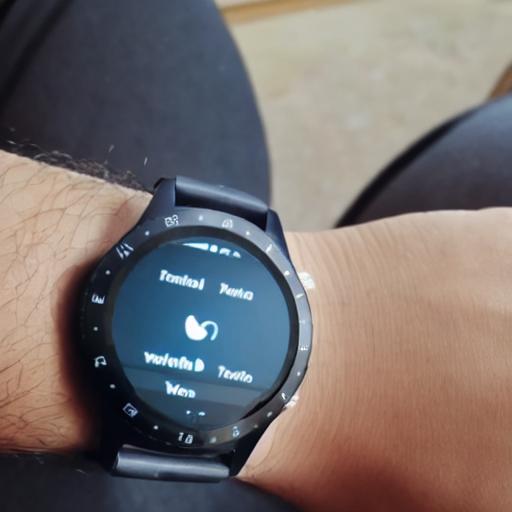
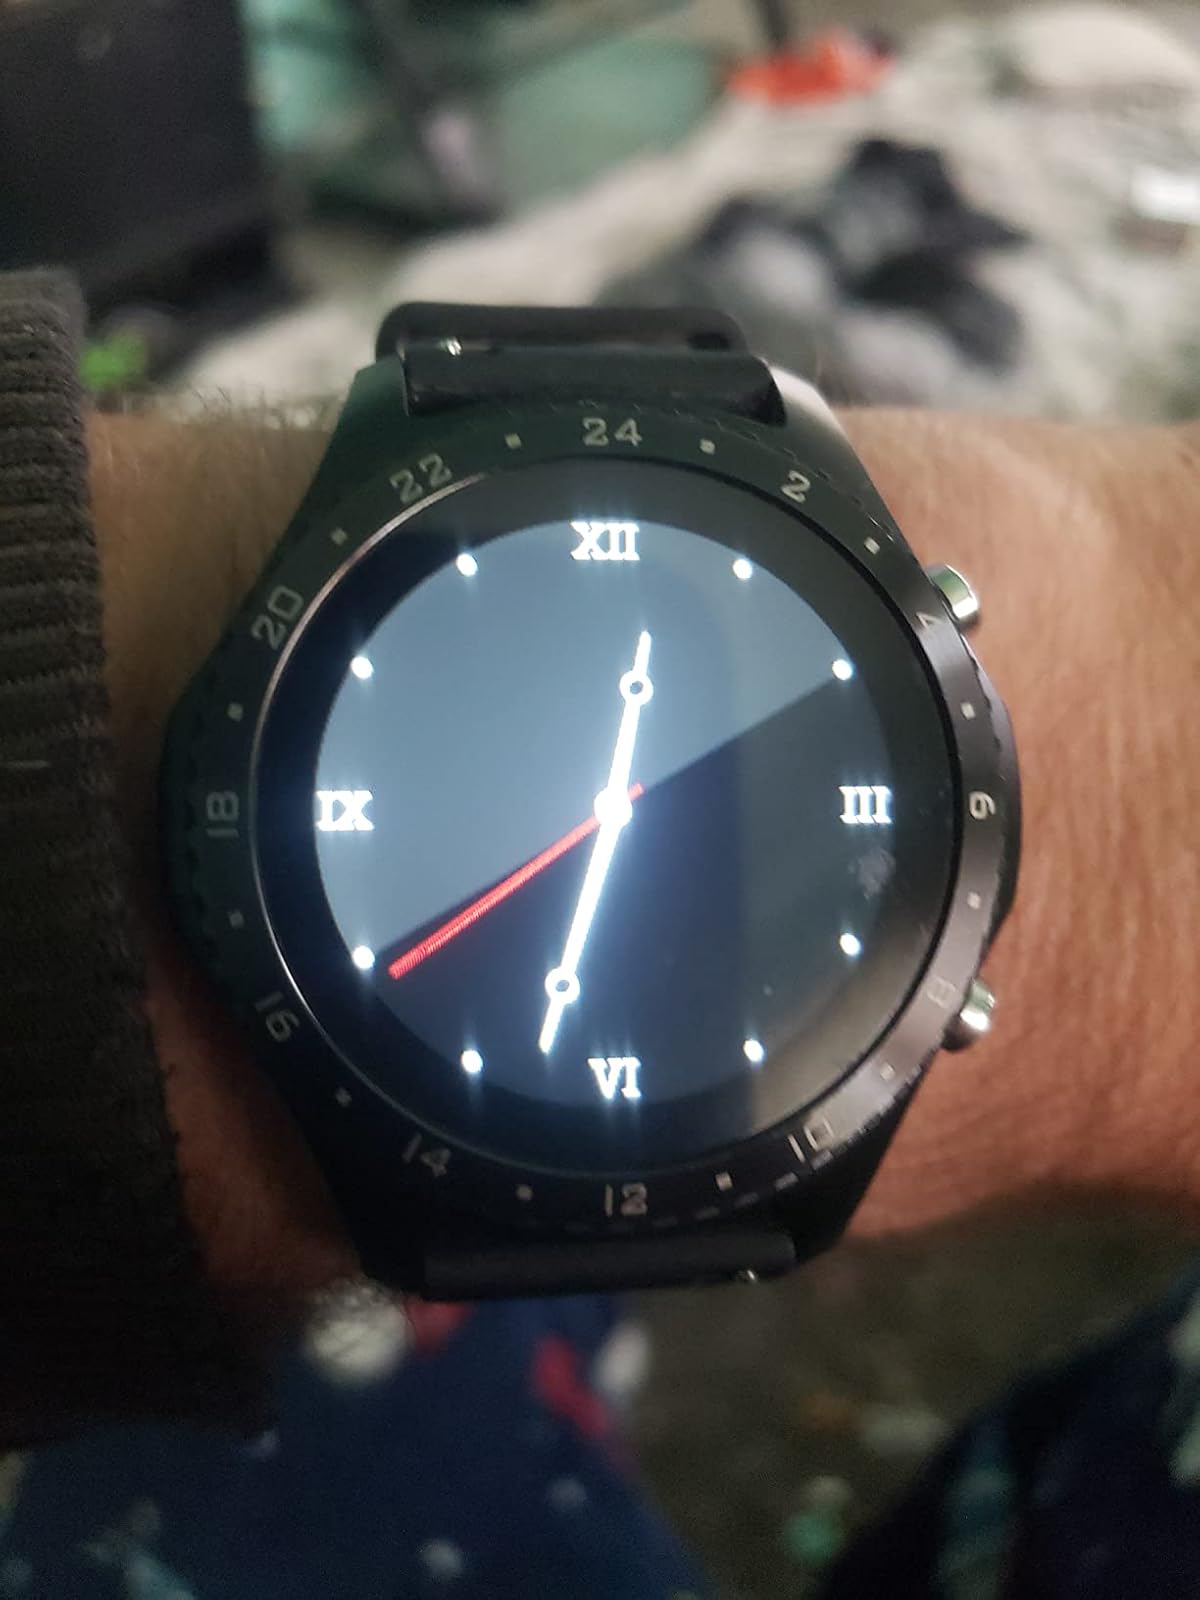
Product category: smartwatch
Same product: no